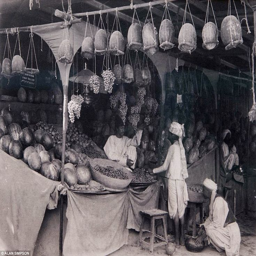
pictured is the fruit market .